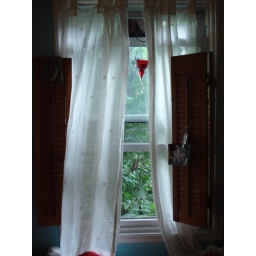
the window over my bed